What Is the Best Work of American Fiction of the Last 25 Years?

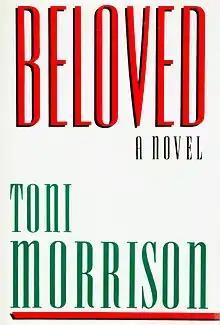
"Beloved" (1987) received the most votes in the poll.

"What Is the Best Work of American Fiction of the Last 25 Years?" is an informal opinion poll conducted in 2006 by the "New York Times Book Review" ("NYTBR") to determine "the single best work of American fiction published in the last 25 years." Eligible works were those written by an American author and published during the quarter-century period from 1980 through 2005. The poll was conducted by "NYTBR" editor Sam Tanenhaus, who sent letters to literary figures requesting their participation and received 124 responses. The results were published on May 21, 2006, in the Sunday edition of the "New York Times". An essay by A. O. Scott, titled "In Search of the Best", reflected on the results and the premise of the "Great American Novel".